Gorna Bela Rechka

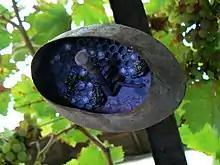
Wasp Nest In a Sheep Bellin Gorna Bela Rechka

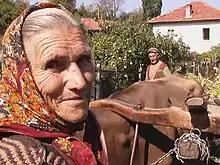
Residents With a Cow

Gorna Bela Rechka is located in a region that is considered “the poorest region in the EU”. The gross domestic product in northwestern Bulgaria is only 28% of the average in Europe. The whole region is impacted financially primarily by a “depopulation of rural areas”. The Montana Region alone has lost more than 50,000 inhabitants since the last millennium. This has led to solitude and an aging population. In 2013 only 61 residents were counted in Gorna Bela Rechka, all over the age of 70. In particular, many women have left their homes. They found employment caring for the elderly in other European countries, in order to support surviving relatives left at home in Bulgaria. In his 70-minute documentary "The Town of Badante Women", film maker Stephan Komandarev has dealt with the impact of these economic and social tragedies, using the example of the women from nearby Varshets in 2009. Because there are no young people left in Gorna Bela Rechka, the situation in the village has changed. Here, people mainly live off their goats and sheep. From goat milk they produce traditional foods, including a special goat cheese. The products from Bela Rechka meet the criteria of Slow Food.